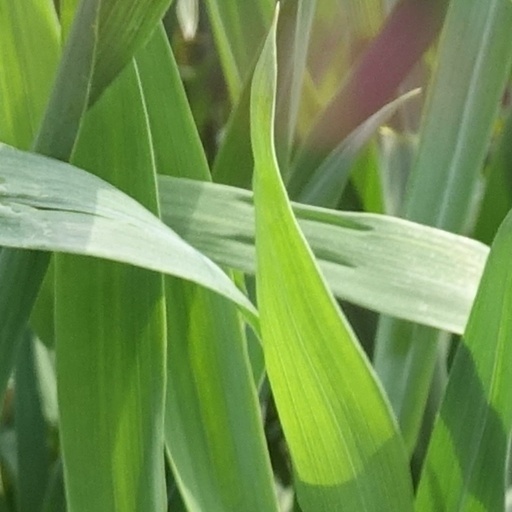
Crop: wheat